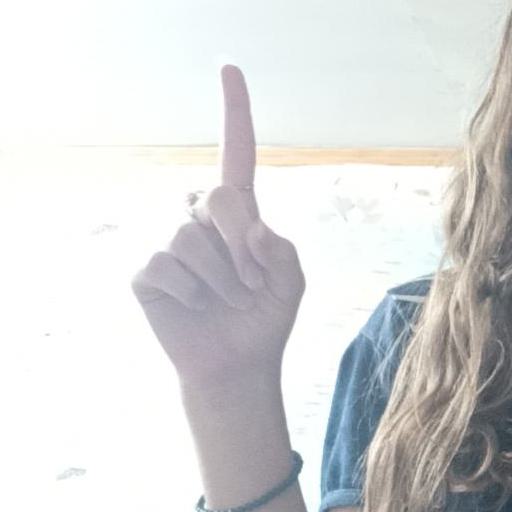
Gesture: one